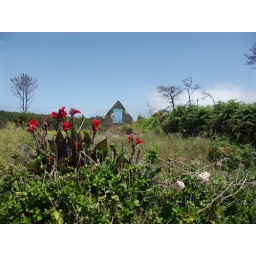
There are lots of these little houses around Ponta Do Pargo (Palheiro's)....I liked the red of the canna lily and the door